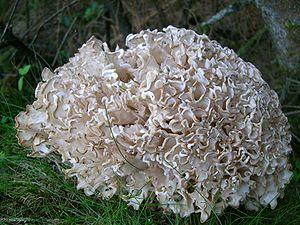
Aucune garantie d'exactitude ne peut être offerte par la liste contenue dans cet article.